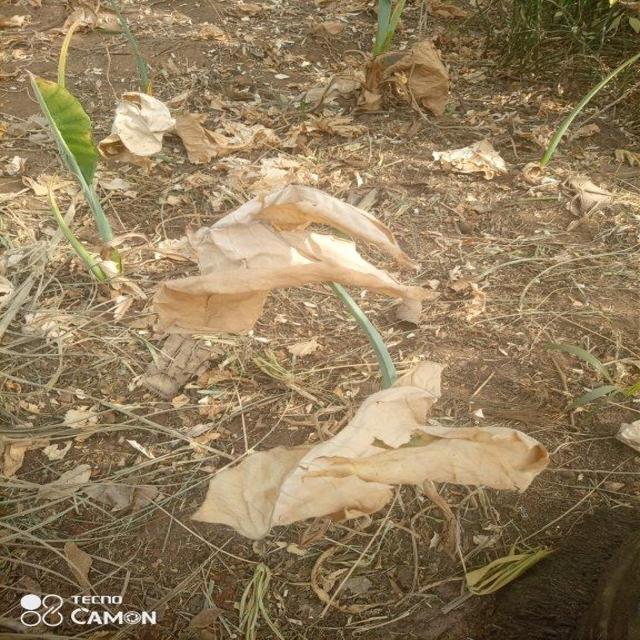
Label: Late_Blight